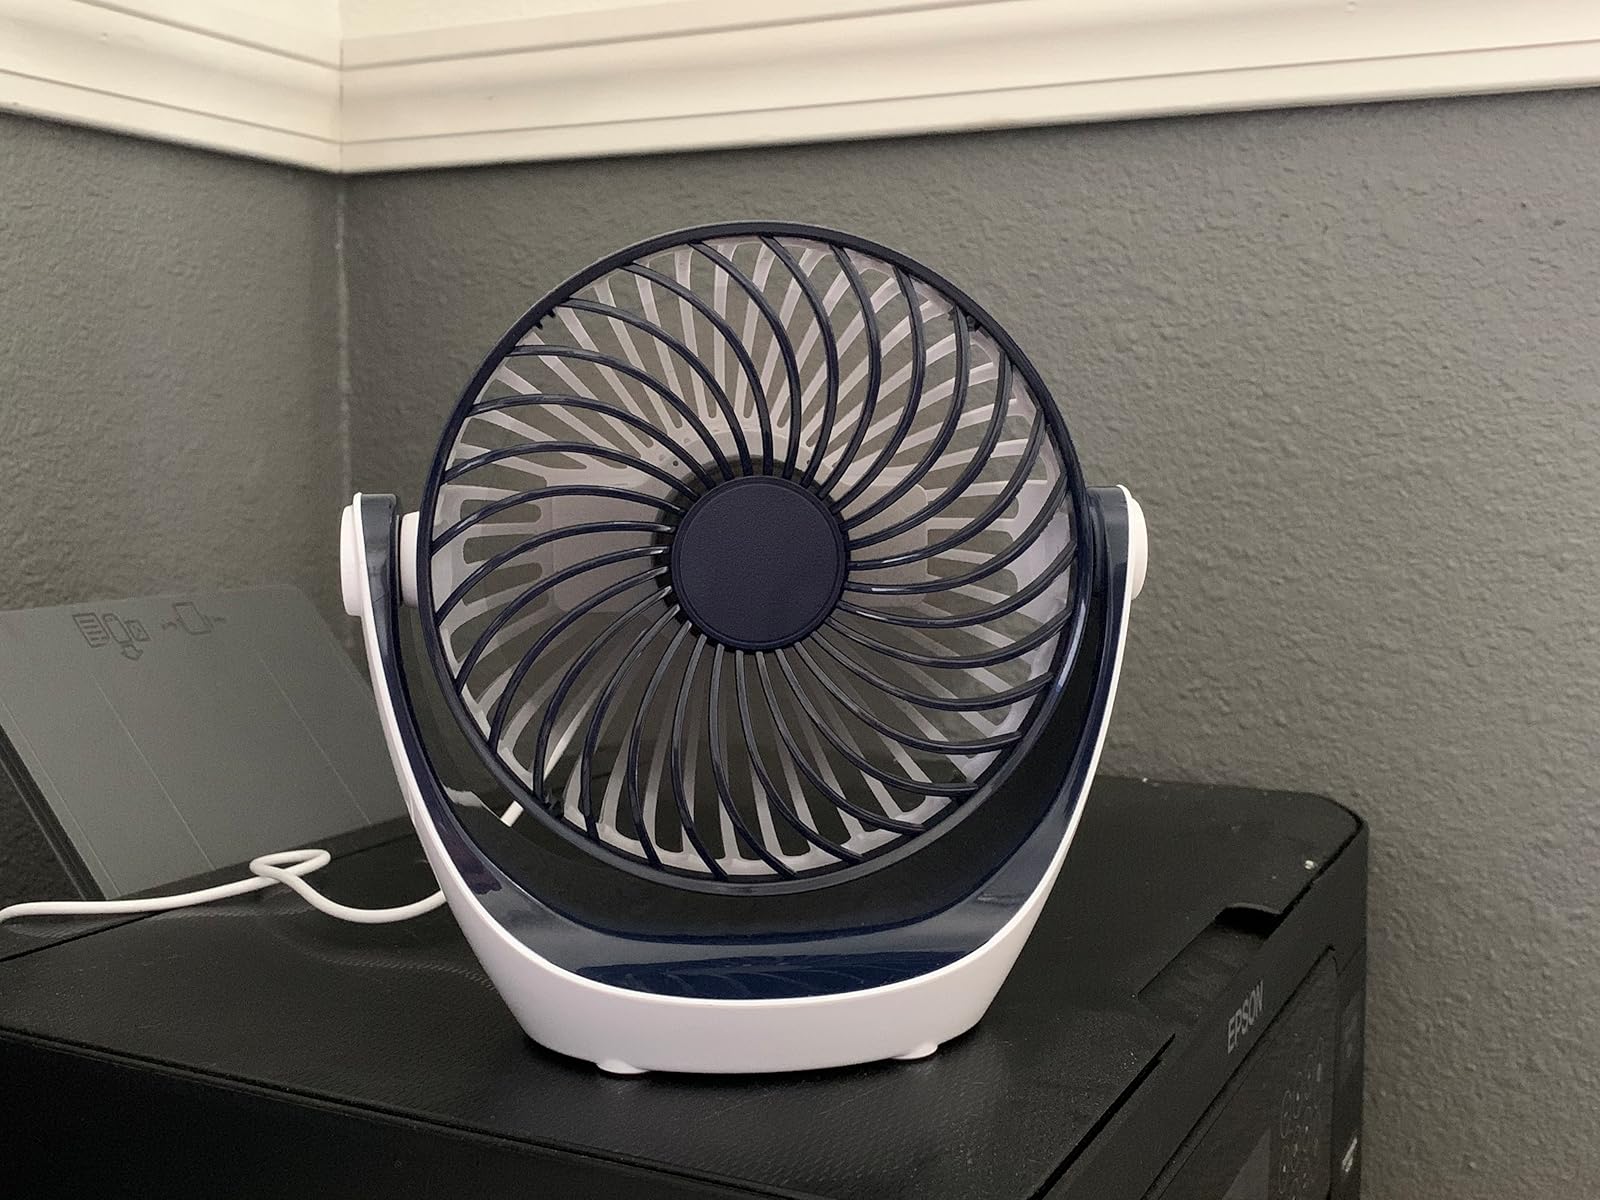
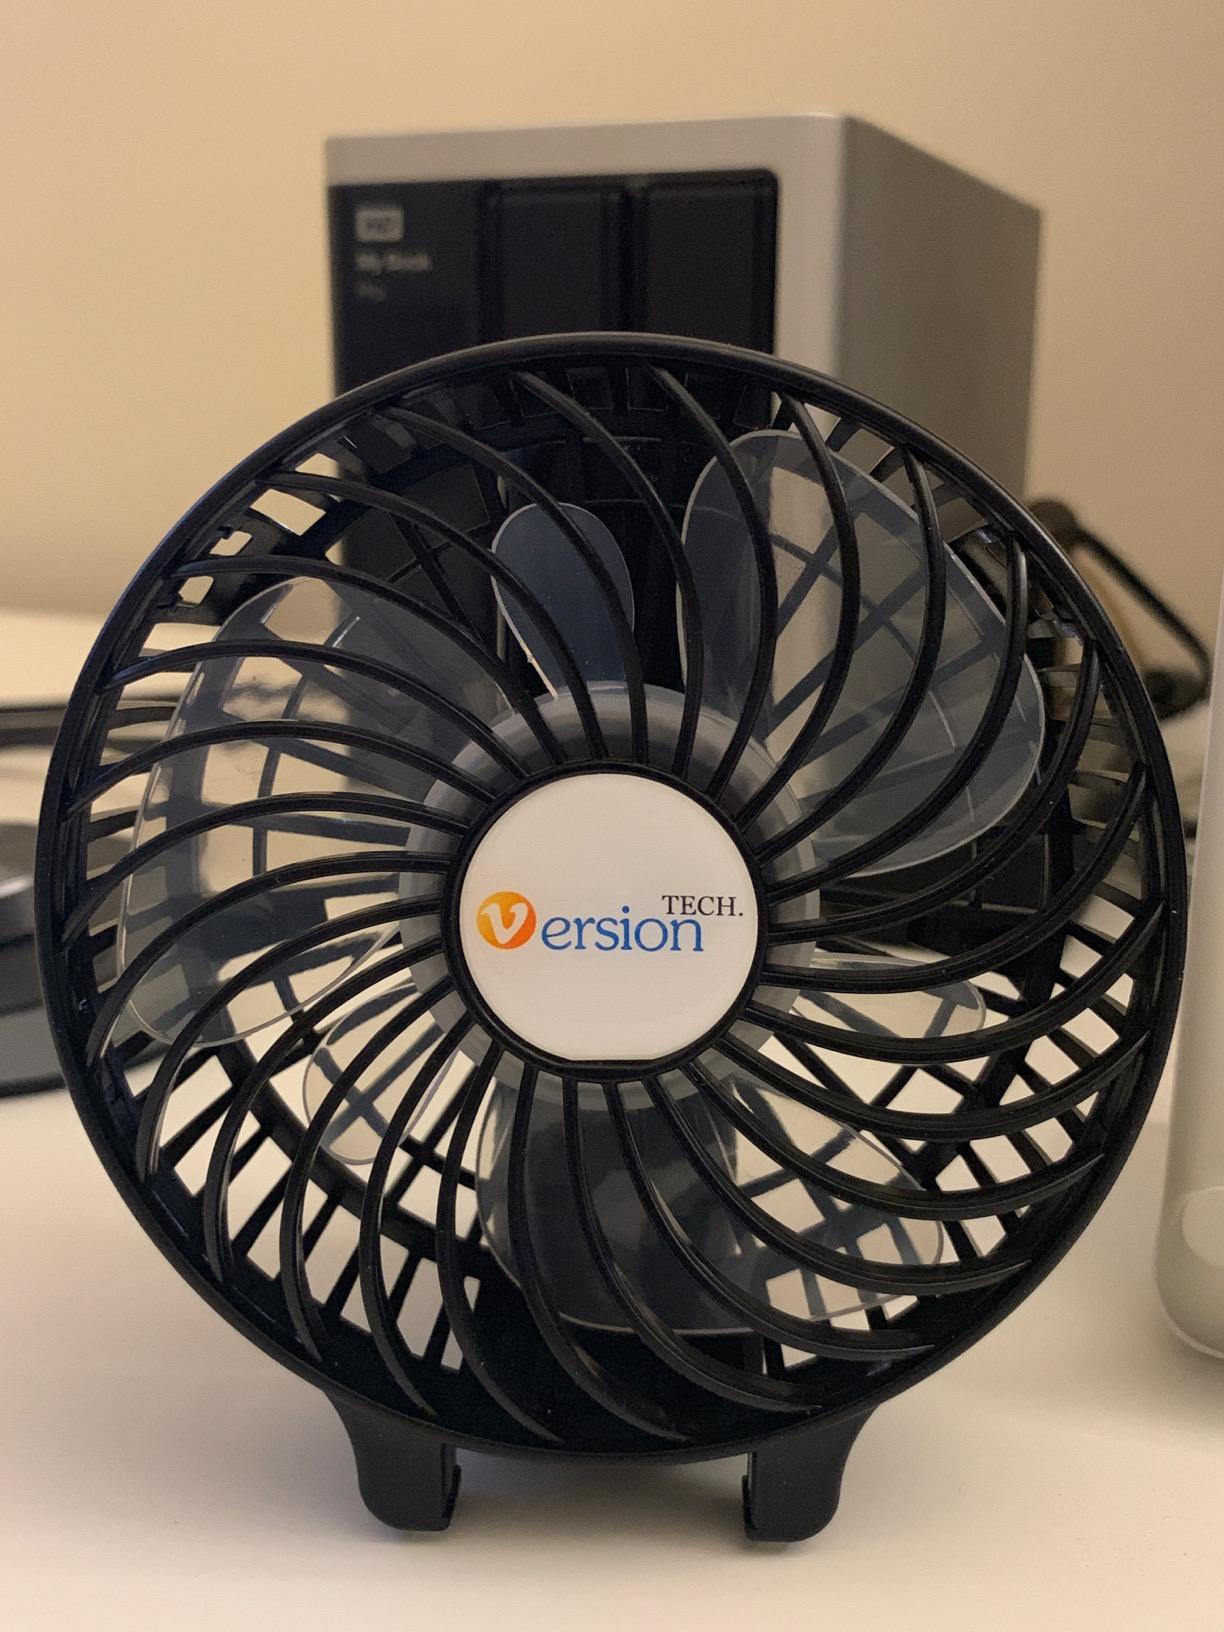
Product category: fan
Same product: no